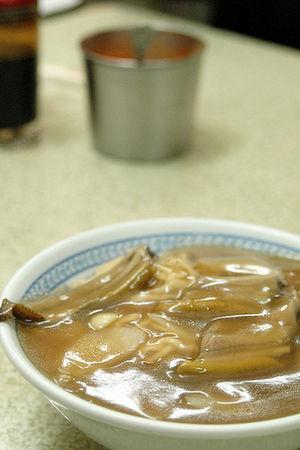
La cuisine de Taïwan reflète l'histoire de l’île. En plus de plats représentatifs de l'ethnie hoklo, on trouve des plats aborigènes, hakka et des dérivés locaux de la cuisine traditionnelle chinoise tels que la soupe de nouilles au bœuf.